ROLI Seaboard

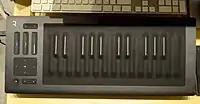
A RISE 25 keyboard. To the left of the key surface are the buttons, faders, and touchpad.

The RISE 49 is 834 mm (32.8 inches) wide, 23 mm (0.9 inches) high, and 210 mm (8.27 inches) deep. It weighs 4.2 kg (9.26 pounds). The battery has an eight-hour life and a three-hour charge time. It has a 1/4" input for a sustain pedal, a USB-B port (for MIDI out and power) and a USB-A port (for charging peripherals). It provides full MIDI compatibility over USB and Bluetooth LE. All the white markings light up with white when the RISE is powered and the control buttons have a backlight, which is constant for some buttons and pads, but uses VU meter-style segments for the faders, to show the level. Users must install a software suite, including a utility program called ROLI Dashboard for RISE and the company's synth engine, Equator. Equator's sounds are designed to respond to the RISE's five response dimensions.